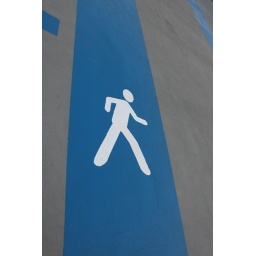
A white man on a blue backgound, think we should follow him while walking around the car park...